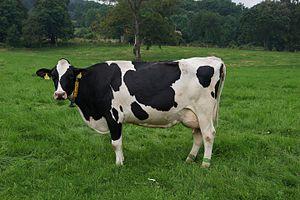
Vache est le nom vernaculaire donné à la femelle du mammifère domestique de l'espèce Bos taurus, un ruminant appartenant à la famille des bovidés, généralement porteur de deux cornes sur le front. Les individus mâles sont appelés taureaux et les jeunes, veaux. Une génisse ou vachette, appelée aussi taure au Québec ou dans le Poitou, est une vache qui n'a pas vêlé. Descendant de plusieurs sous-espèces d'aurochs, les bovins actuels sont élevés pour produire du lait et de la viande, ou comme animaux de trait. En Inde, la vache est un animal sacré. Le mot vache vient du latin vacca, de même sens.